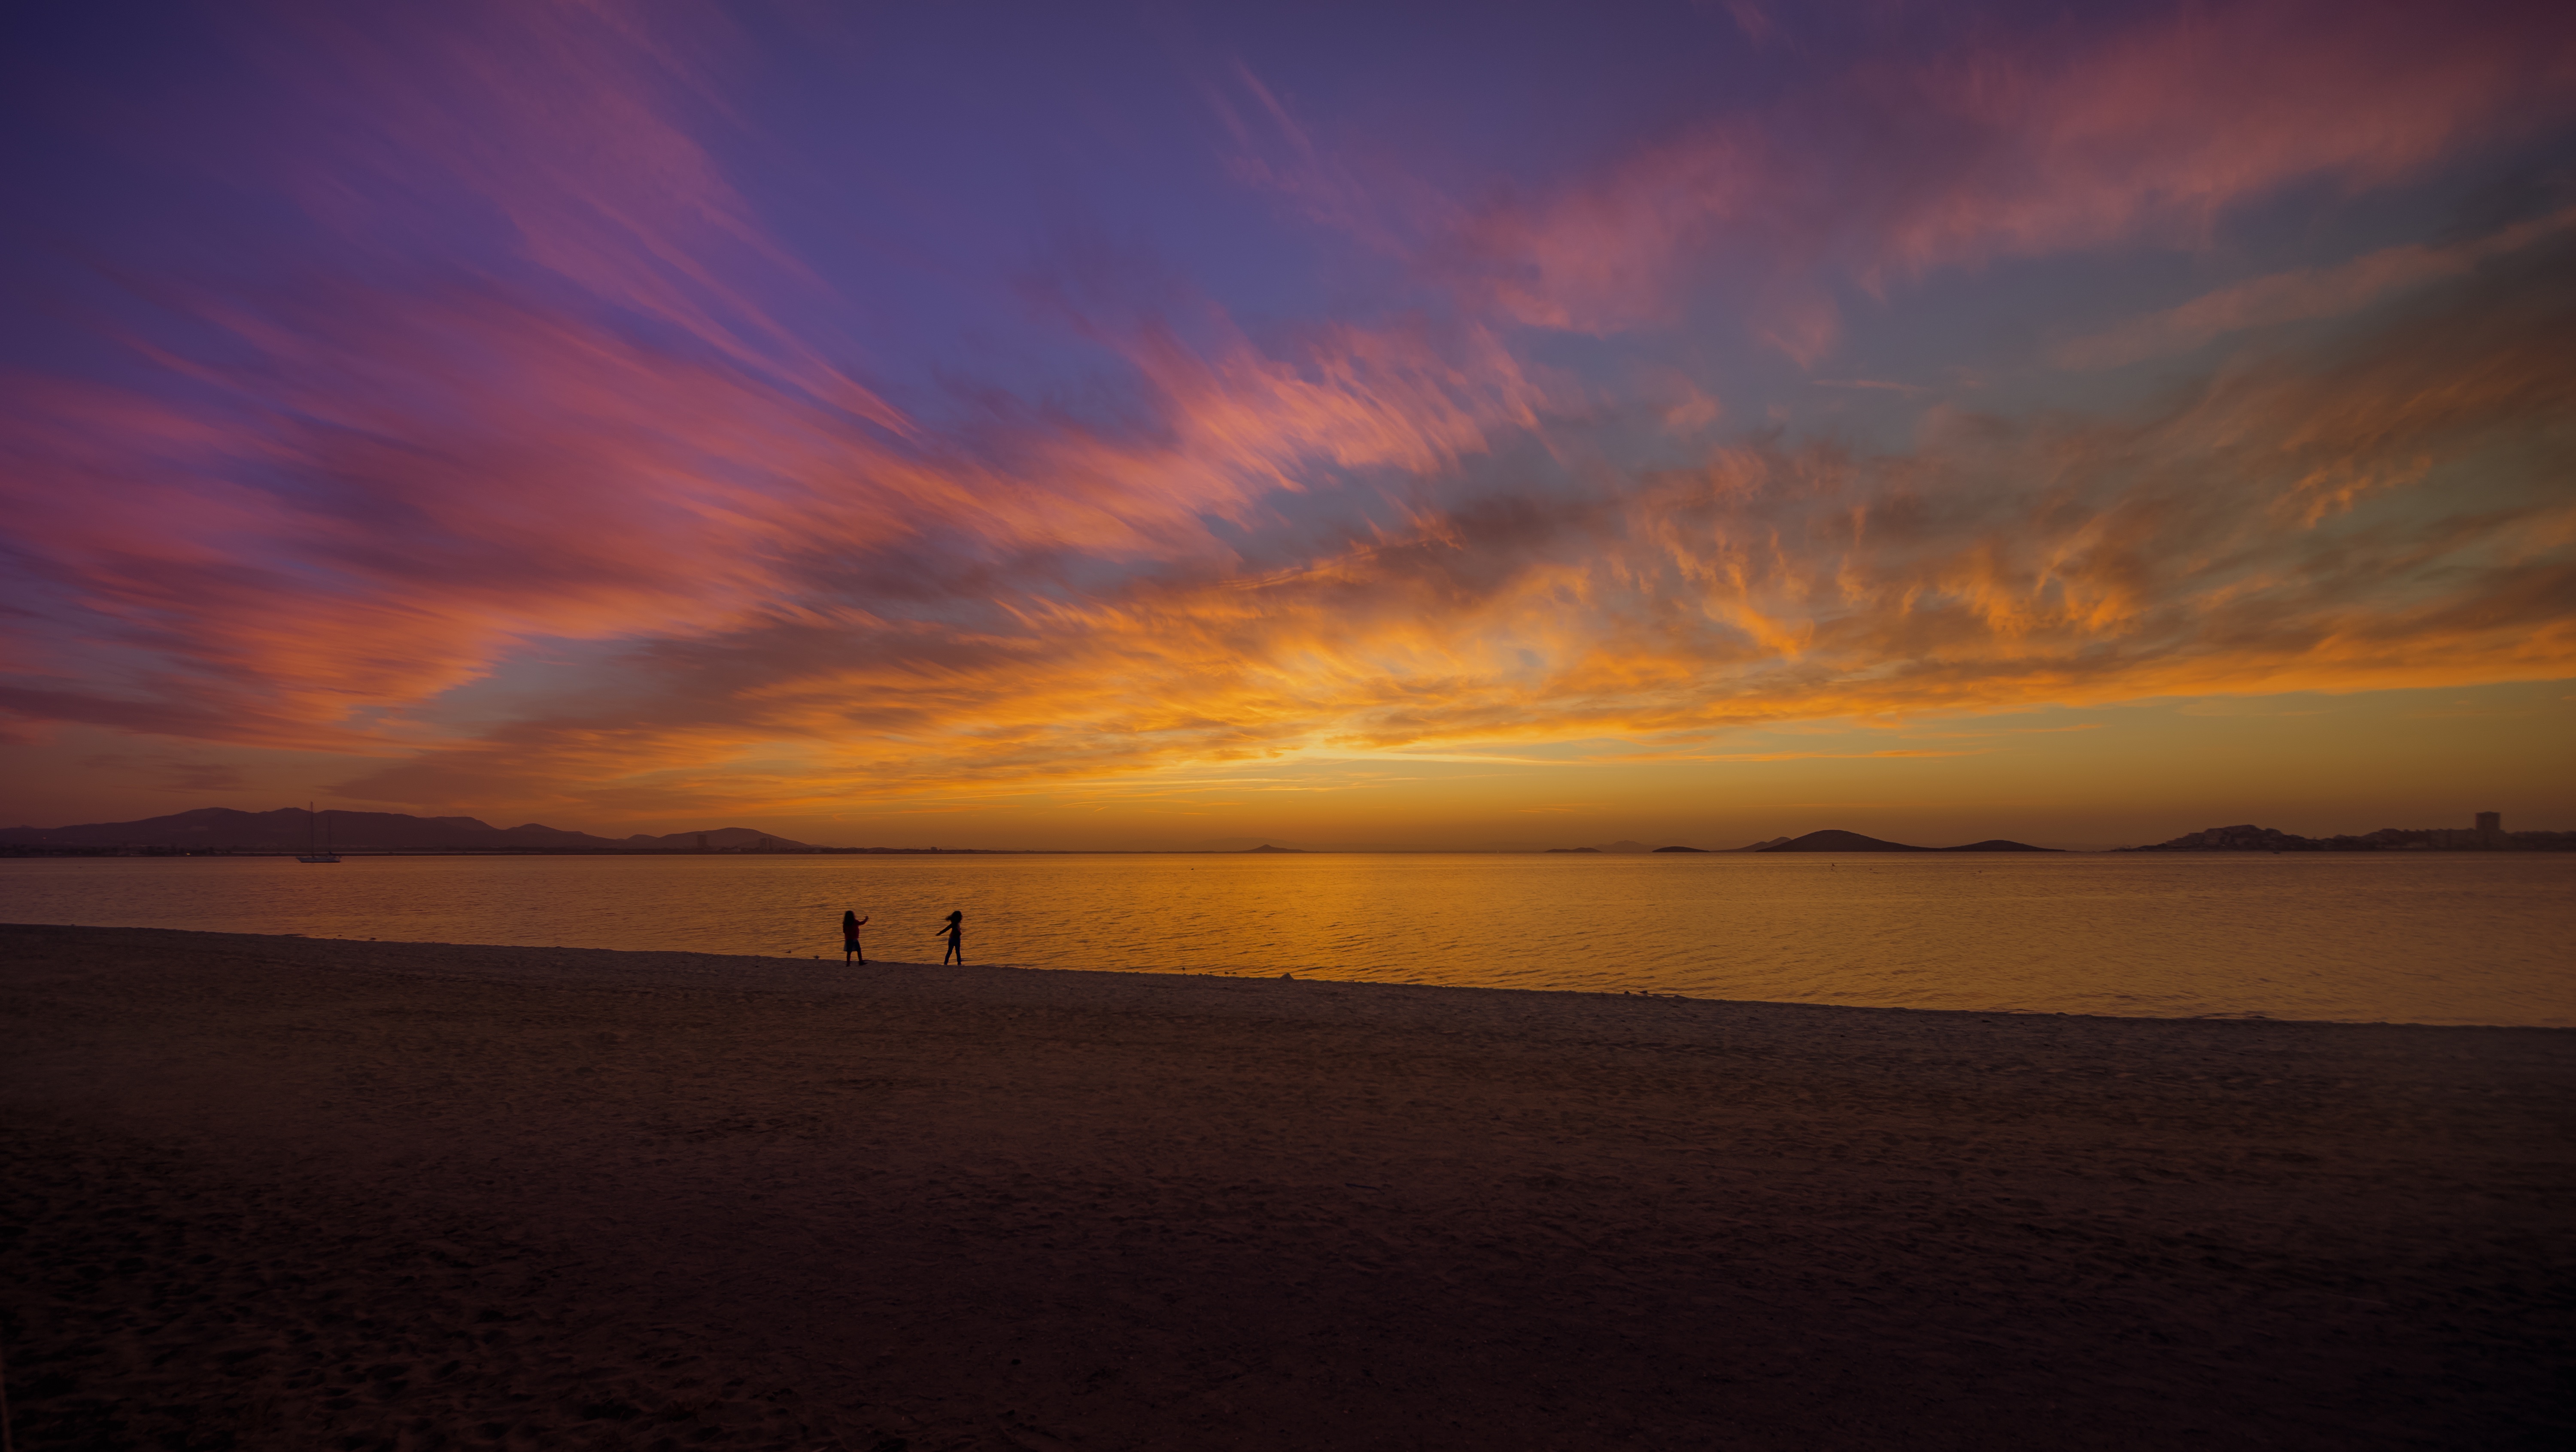
beach, sea, coast, sand, ocean, horizon, cloud, sky, sun, sunrise, sunset, sunlight, morning, shore, wave, dawn, dusk, evening, body of water, afterglow, wind wave, red sky at morning